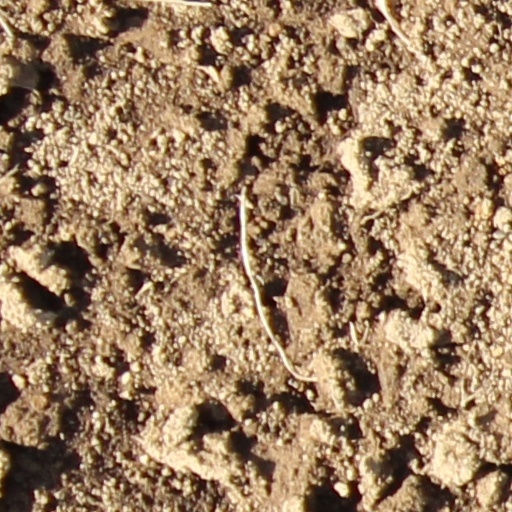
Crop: wheat